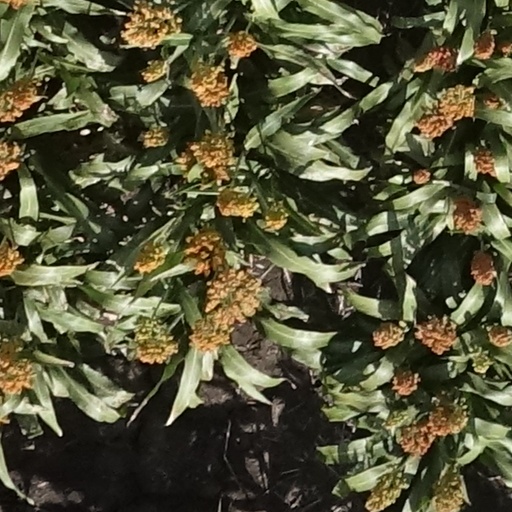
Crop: sorghum